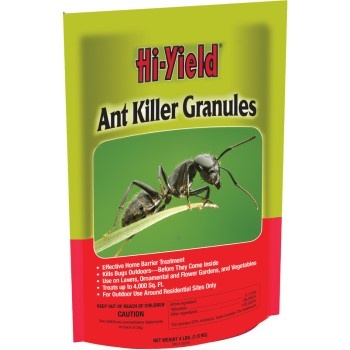
BWI/V.P.G. FH33230 33230 3.5# Ant Kill Granules
Brand: BWI Co
Category: Home & Garden > Household Supplies > Pest Control > Pesticides > Fungicides